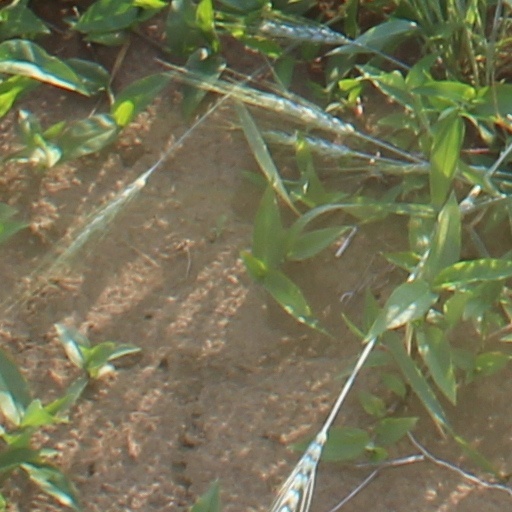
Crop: wheat